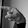
ASL letter: P